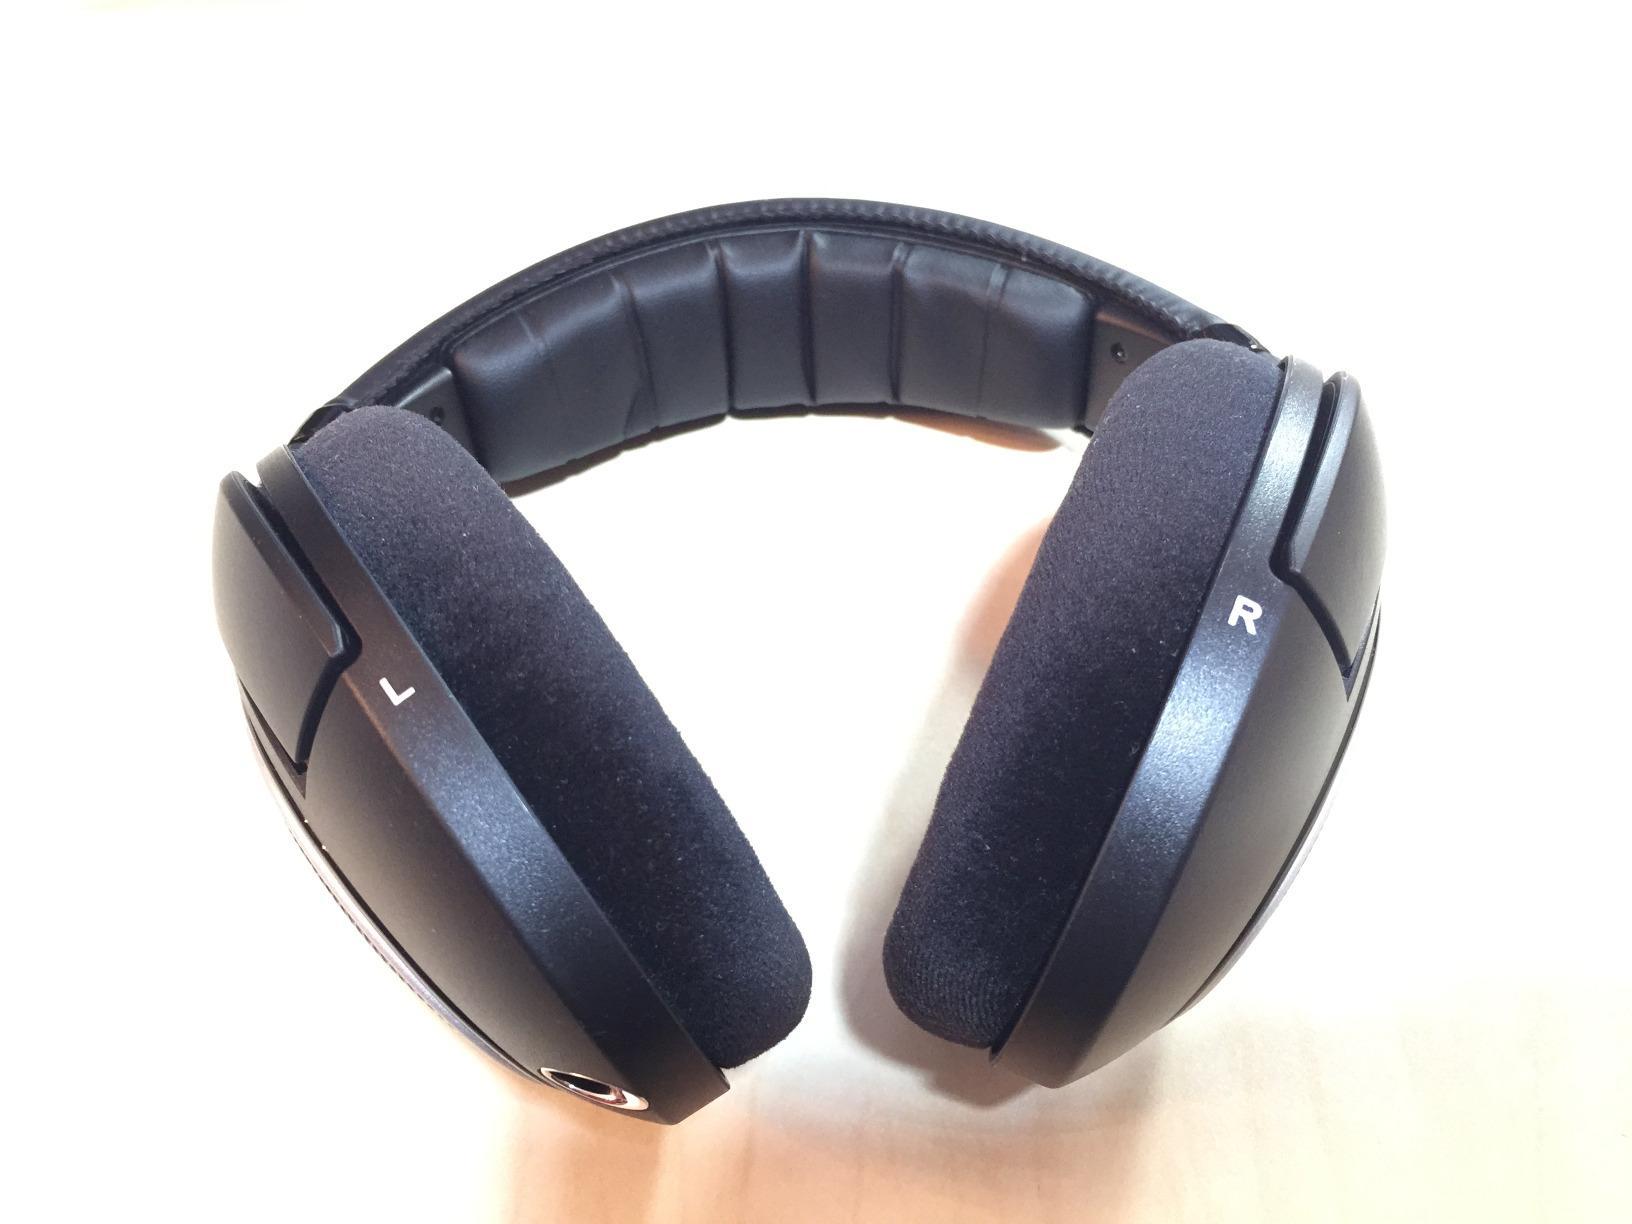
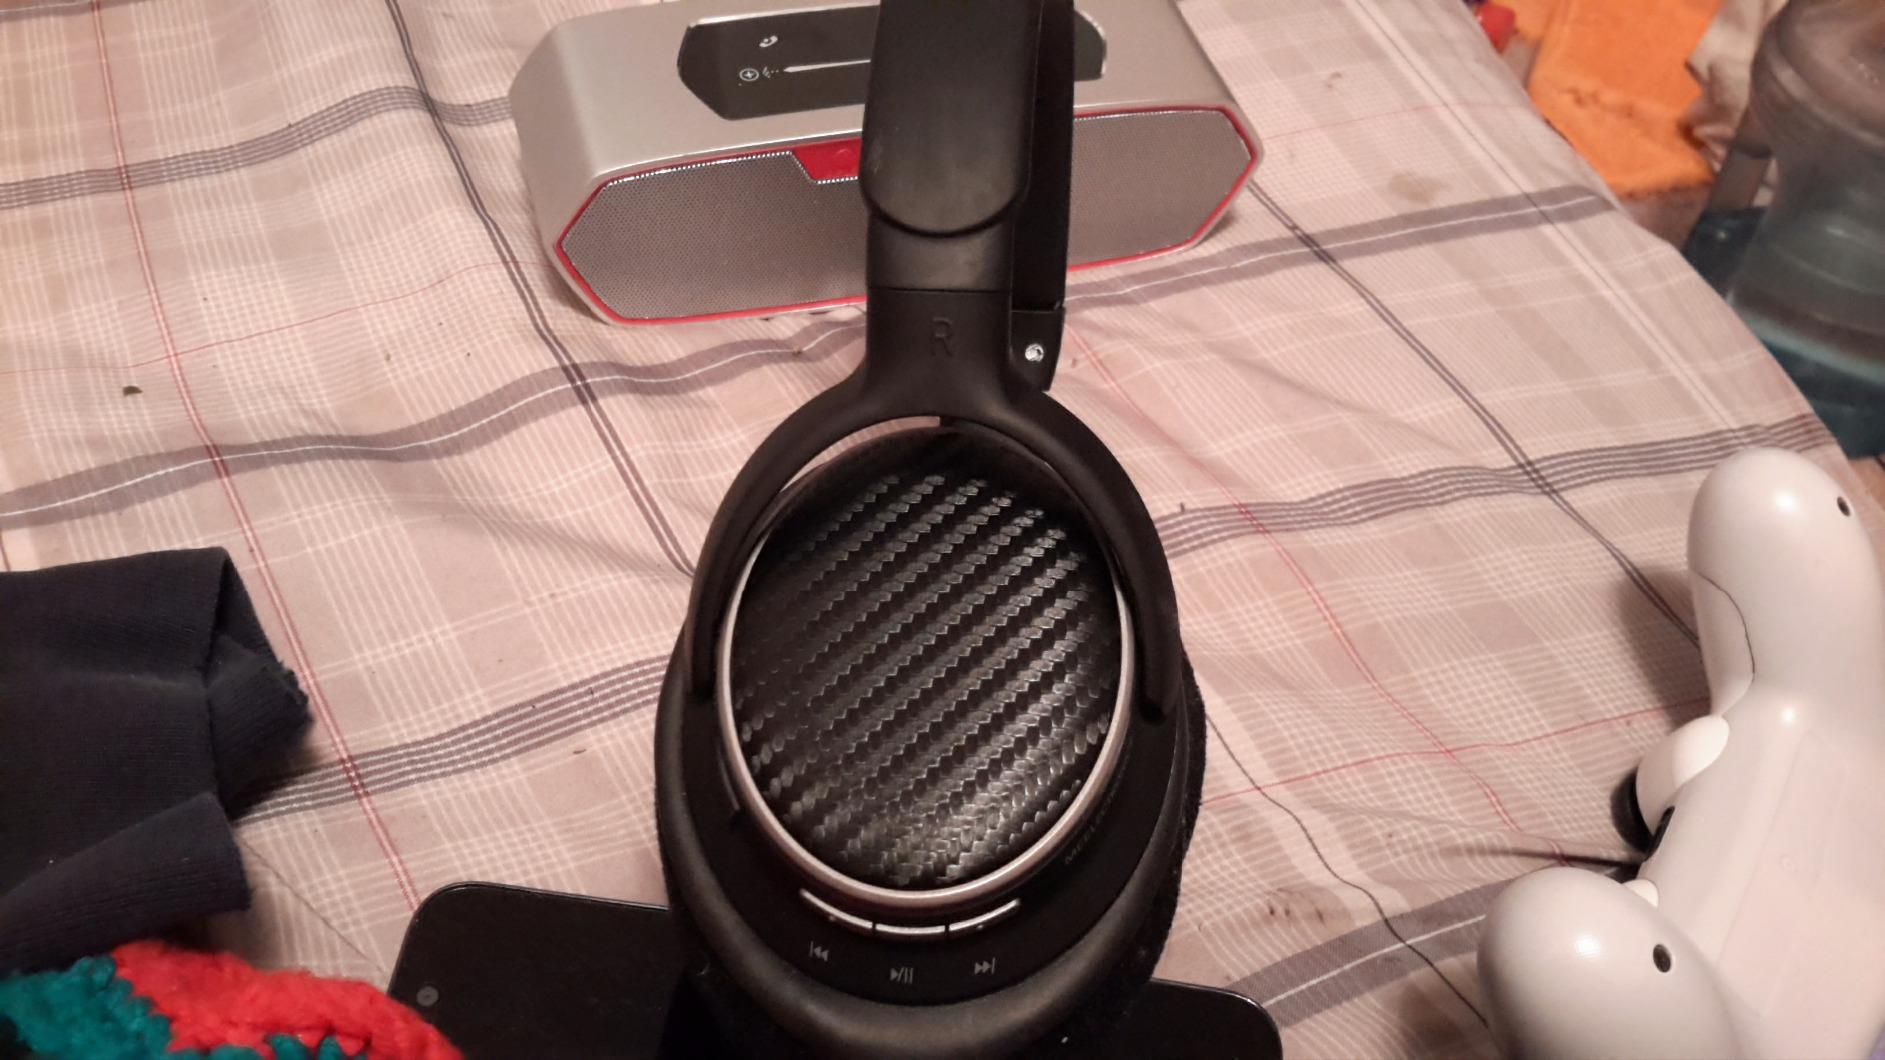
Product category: headphones
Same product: no